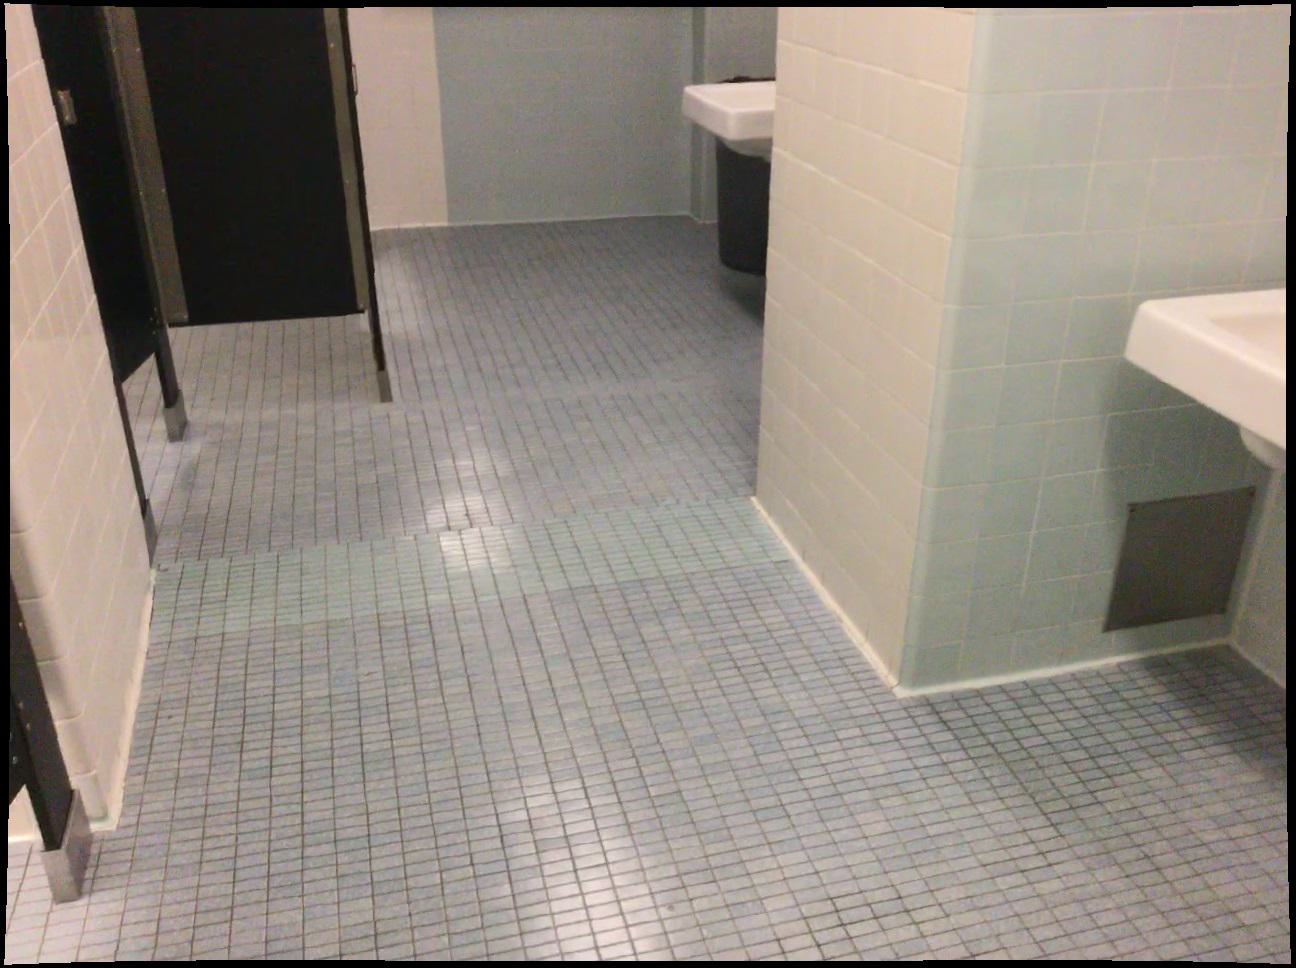
Question: Can the bin fit on top of the door from the world's perspective? Final answer should be yes or no.
Answer: No